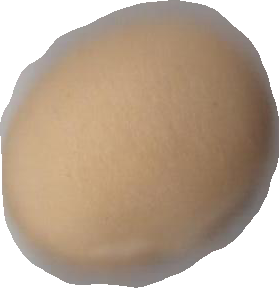
Variety: Grobogan